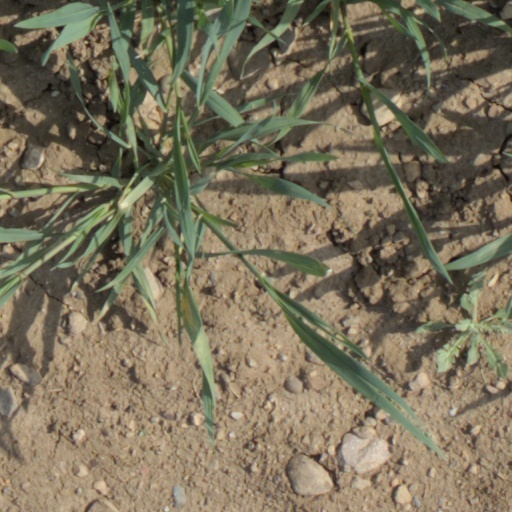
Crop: wheat